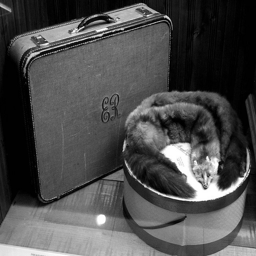
A suitcase and hat box with a fur stoll on top of the hat box.
Luggage filled with a animal that was murdered for it's fur.
An animal on a hat box and monogrammed luggage.
A suitcase behind a hat box with two ferrets inside.
a black and white photo of a suitcase and a mink wrap